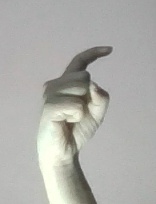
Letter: ra